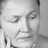
Emotion: sad